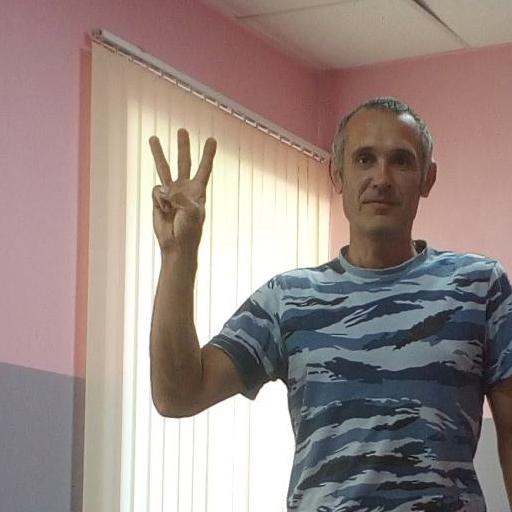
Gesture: three